Jose de Venecia Jr.

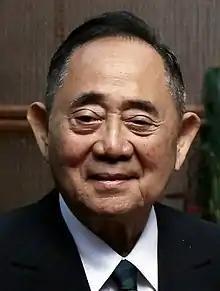
de Venecia in 2017

Jose Claveria de Venecia Jr., also known as JDV, Joe De V or Manong Joe (born December 26, 1936), is a former Speaker of the House of Representatives of the Philippines, serving from 1992 to 1998 and from 2001 to 2008. As Speaker, he was the fourth highest-ranking official of the Philippines. He was the former president of the Philippines' dominant party, Lakas–CMD. He ran for president in the 1998 election, but lost to Vice President Joseph Estrada, finishing second among 11 candidates.